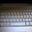
Label: keyboard